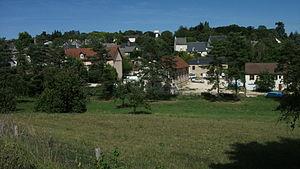
Une vue générale de la commune de Menetou-Salon depuis la rue de la Gare en venant de Quantilly.
Menetou-Salon [mɛnətu] est une commune française située dans le département du Cher en région Centre-Val de Loire.